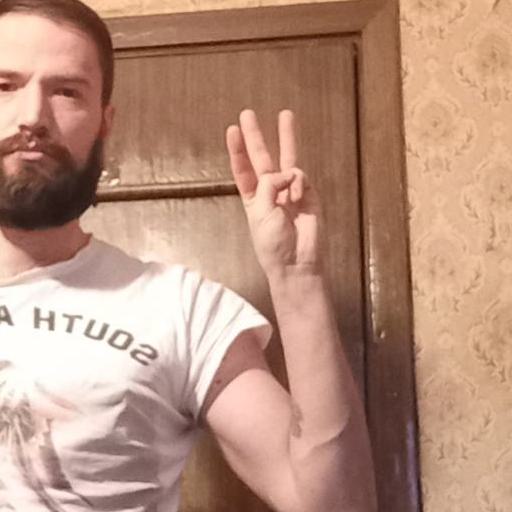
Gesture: three